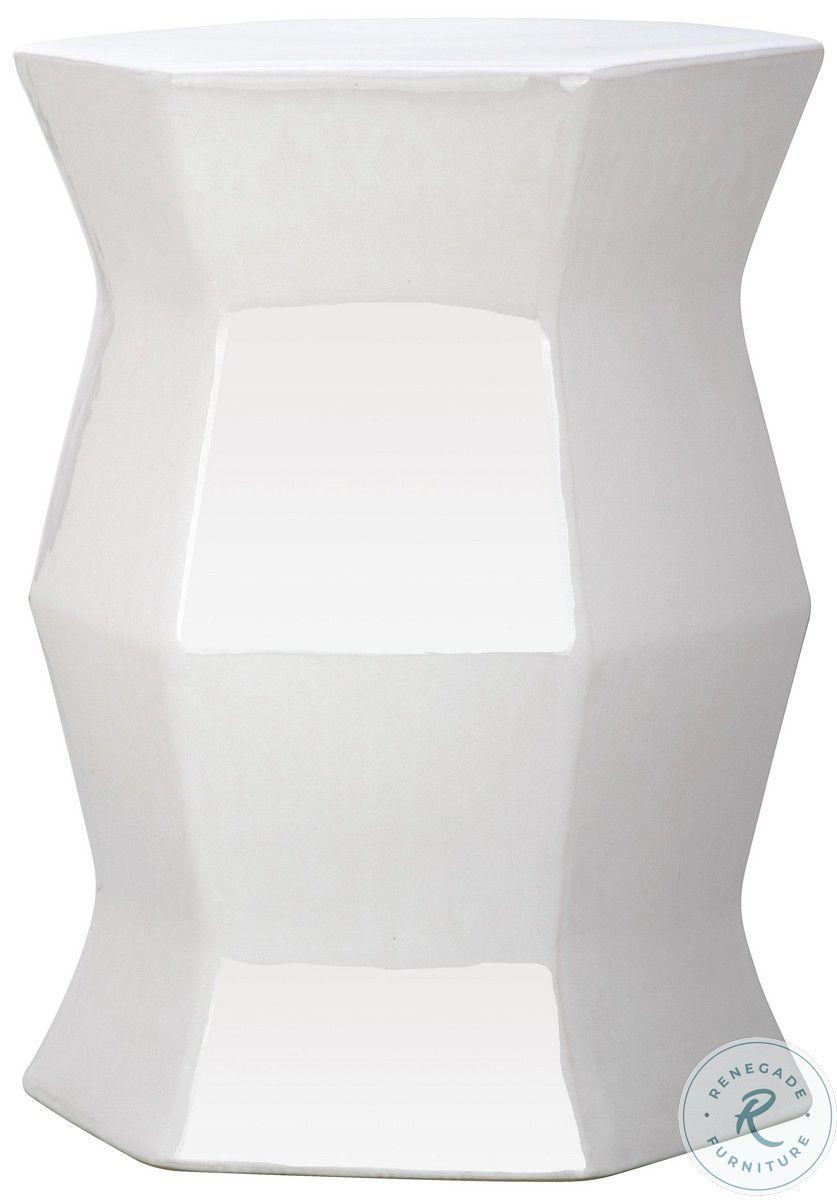
Category: Stools
Style: Modern